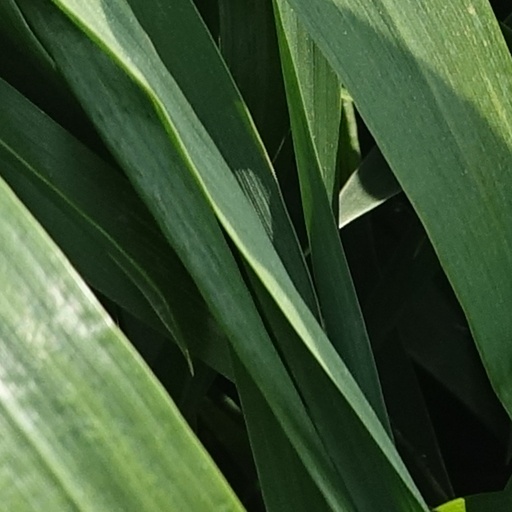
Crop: wheat